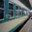
Label: train